Polished concrete

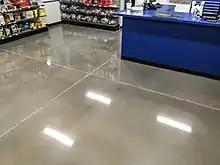
Concrete floor polished with 1800 grit

Polished concrete is a multi-step process where a concrete floor is mechanically ground, honed and polished with bonded abrasives in order to achieve a desired level of sheen or gloss.